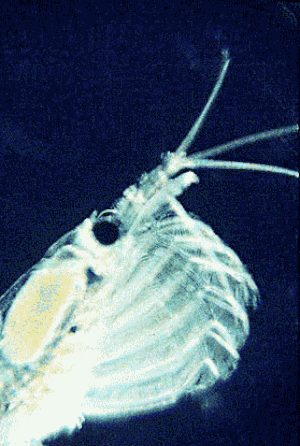
Antarktisk krill / Føde / Filterføde
Krill der filtrerer føde ved høje fytoplanktonkoncentrationer.
Den antarktiske krill er en art af krill, også kaldet lyskrebs, der findes i havet omkring Antarktis. Dette lille krebsdyr er hjørnestenen i det antarktiske økosystem i Sydhavet.